Sky position (RA, Dec in degrees): 181.632, 4.111
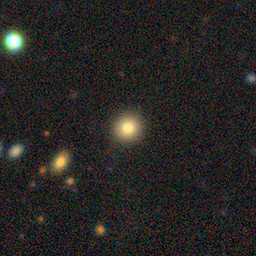
Galaxy morphology: Round Smooth Galaxies